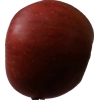
Label: Apple 17